Micah's Idol

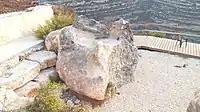
The altar of Micah. Located in the village of Givat Harel in Samaria.

The Tribe of Dan, who at this time were without territory, sent five warriors from Zorah and Eshtaol, representative of their clans, to scout out the land. In the text, when the scouts chanced upon Micah's house, they spent the night; when they chanced upon Micah's house, they recognised the Levite's voice (Biblical scholars believe this refers to recognition of his dialect or to priestly intonation), and asked him what he was doing there, so he explained. Upon return to the rest of the tribe of Dan, the scouts told them about Laish, an unmilitarised town in fertile land that was similar to the Sidonians', but was unallied as Sidon was far away. The Tribe of Dan consequently sent 600 warriors to attack Laish, and during their journey passed Micah's house, which the five scouts then told them about.